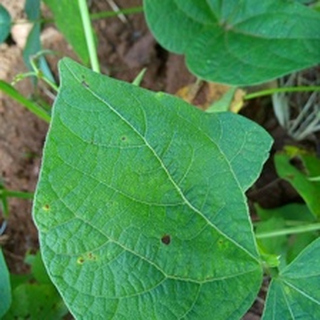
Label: bean_rust